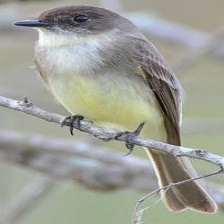
Species: SAYS PHOEBE
Scientific name: SAYORNIS SAYA